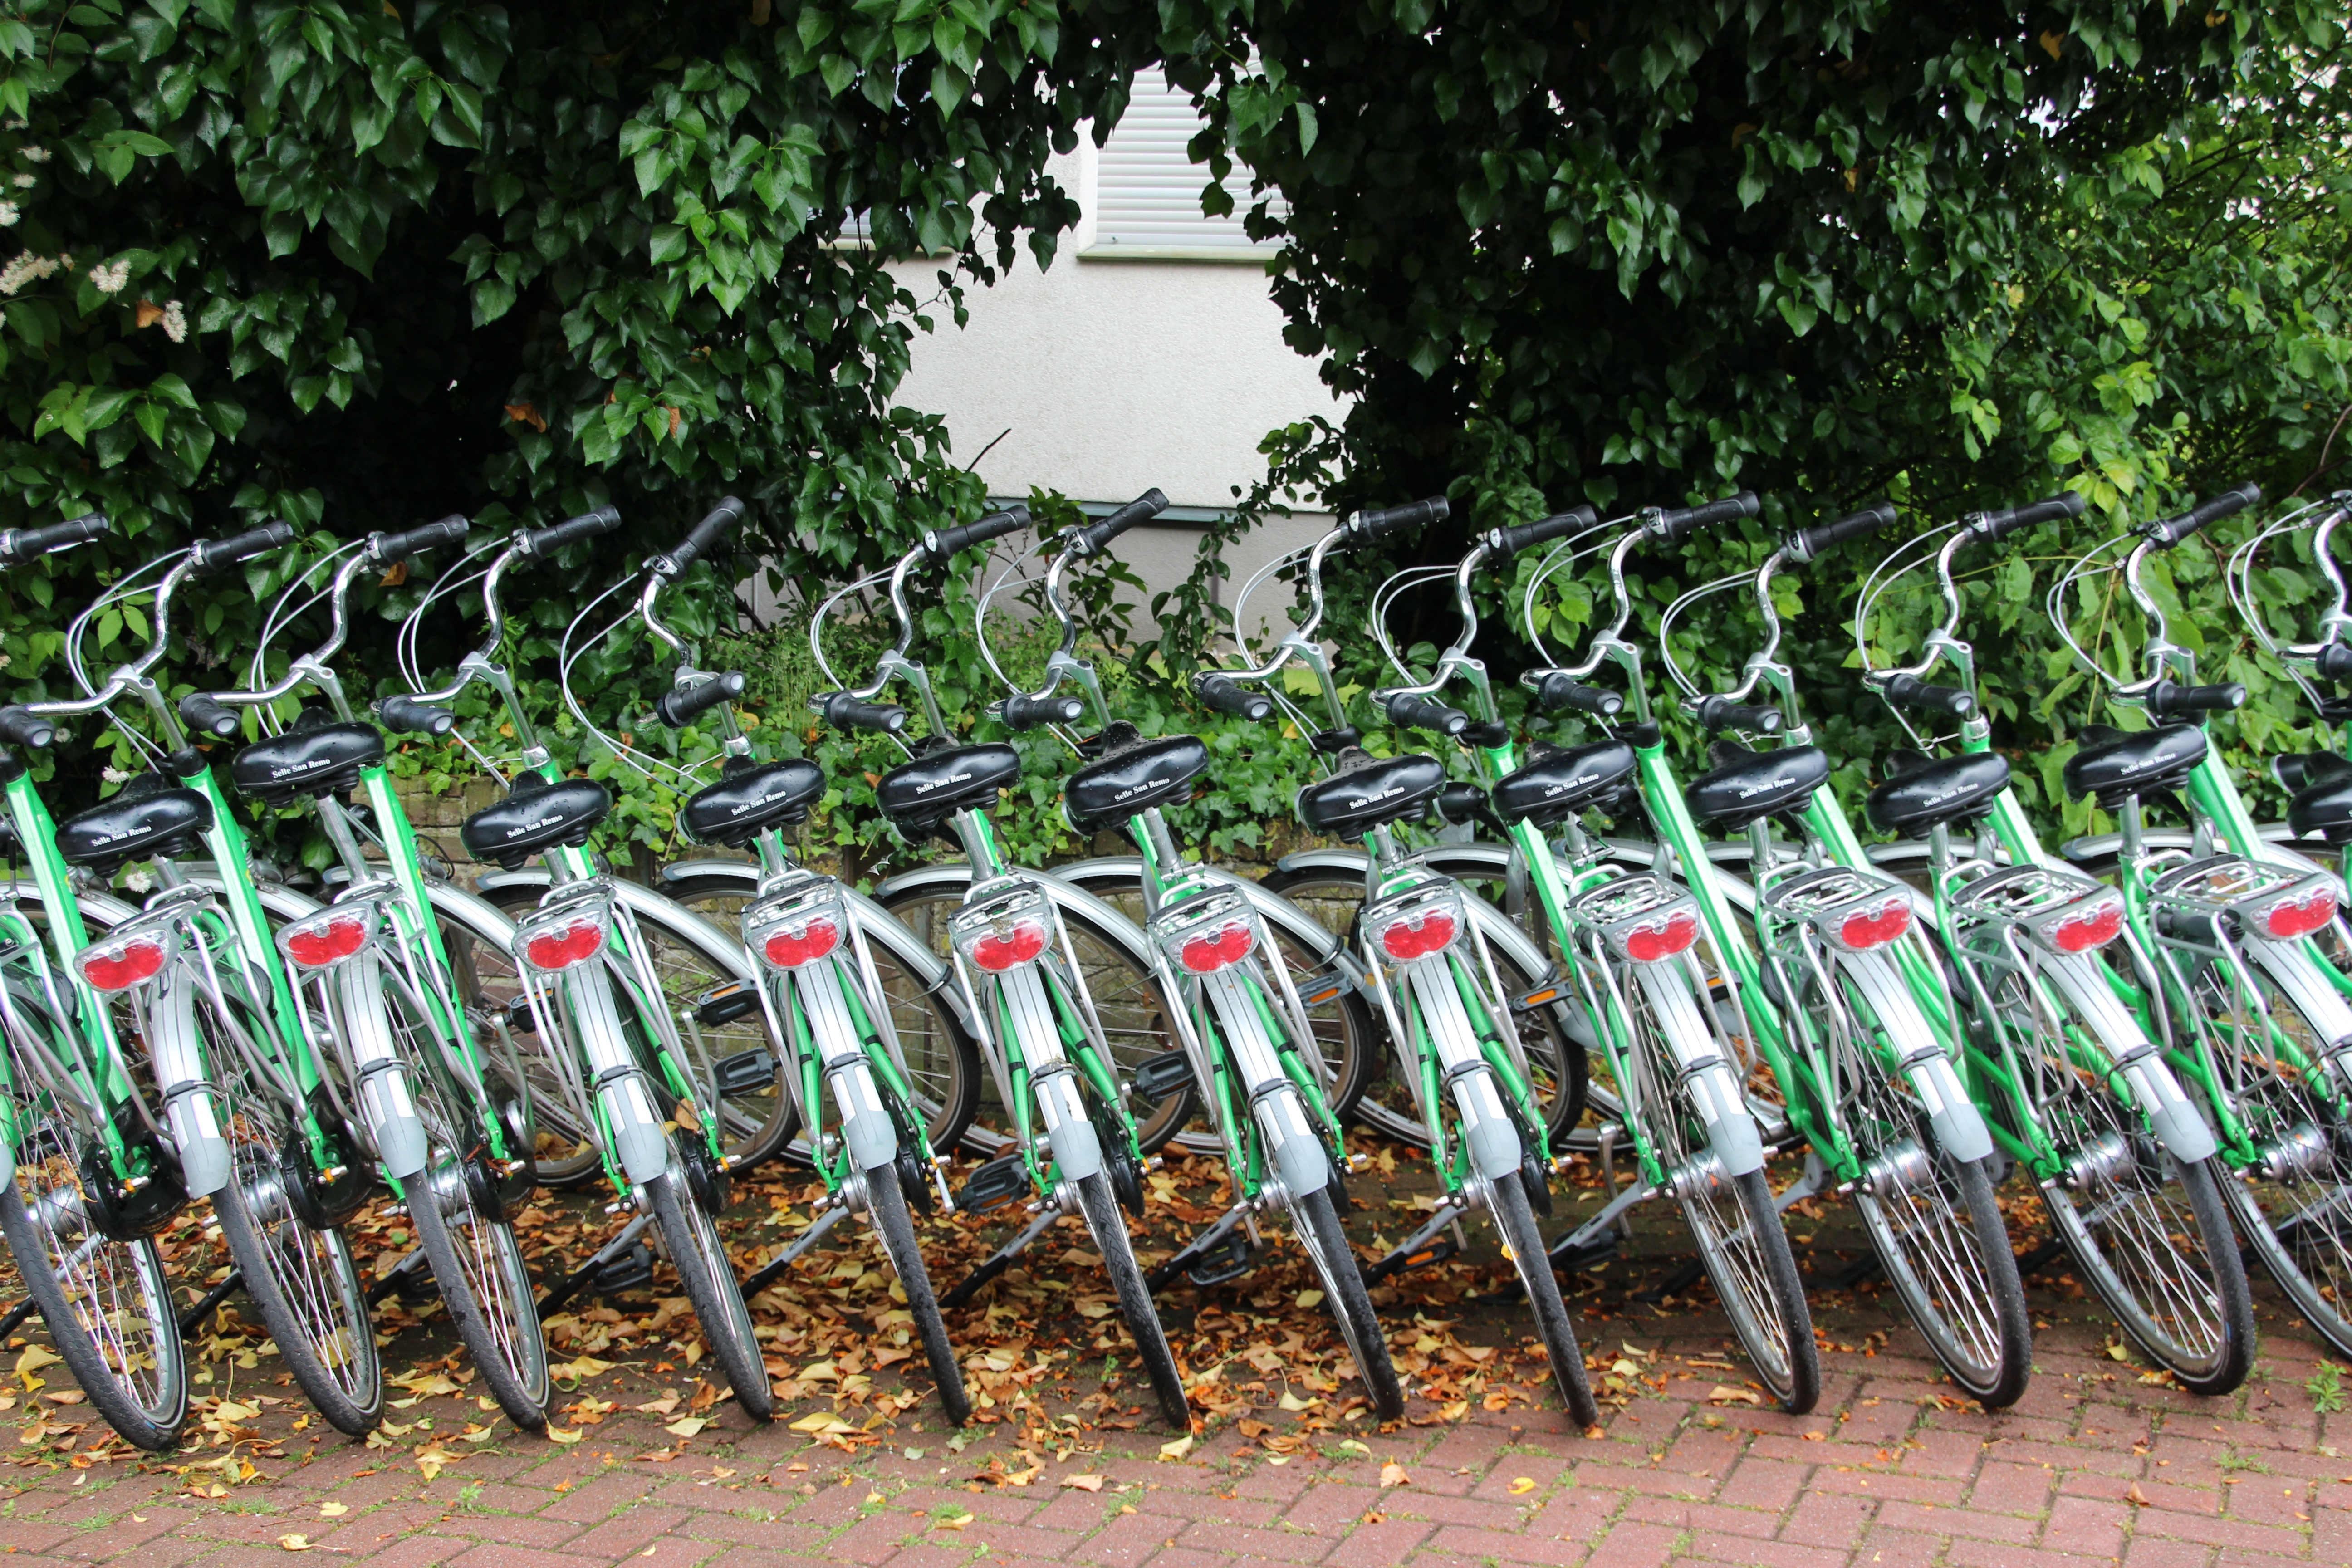
flower, bicycle, bike, downtown, vehicle, garden, cycling, series, biker, bicycle stand, bicycle rental, rental station, bike station